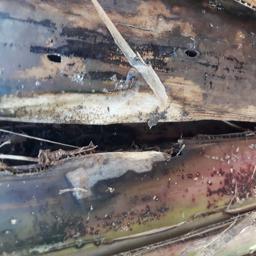
Label: PSEUDOSTEM WEEVIL